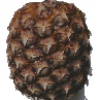
Label: pineapple